Mayor of Dipolog

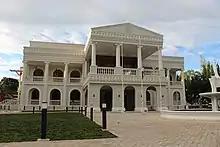
The mayor of Dipolog holds office at the Dipolog City Hall.

It was said that Dipolog's history as a government unit was established in 1834 when the Spanish Philippine government organized a civil government in the former Province of Misamis. The following "capitans" were appointed: